Textile industry in Bangladesh

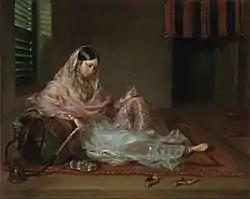
A woman in Dhaka clad in fine Bengali muslin, 18th century.

The textile and clothing industries provide the most significant source of economic growth in Bangladesh's rapidly developing economy. Exports of textiles and garments are the principal source of foreign exchange earnings. By the end of December 2024, the Bangladeshi Garments Industry has earned $50 Billion from exports, an 8.3% increase in the past year according to the Export Promotion Bureau (EPB). By 2002 exports of textiles, clothing, and ready-made garments (RMG) accounted for 77% of Bangladesh's total merchandise exports. Emerging as the world's second-largest exporter of ready-made garment (RMG) products, Bangladesh significantly bolstered employment within the manufacturing sector.